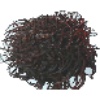
Label: Rambutan 1